Akiko Morigami

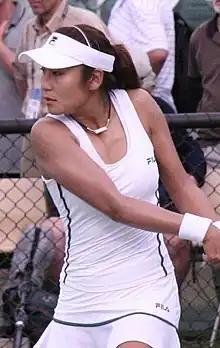
At the 2007 Australian Open

She turned professional in 1998. On 15 August 2005, she reached her career-high singles ranking of world No. 41.